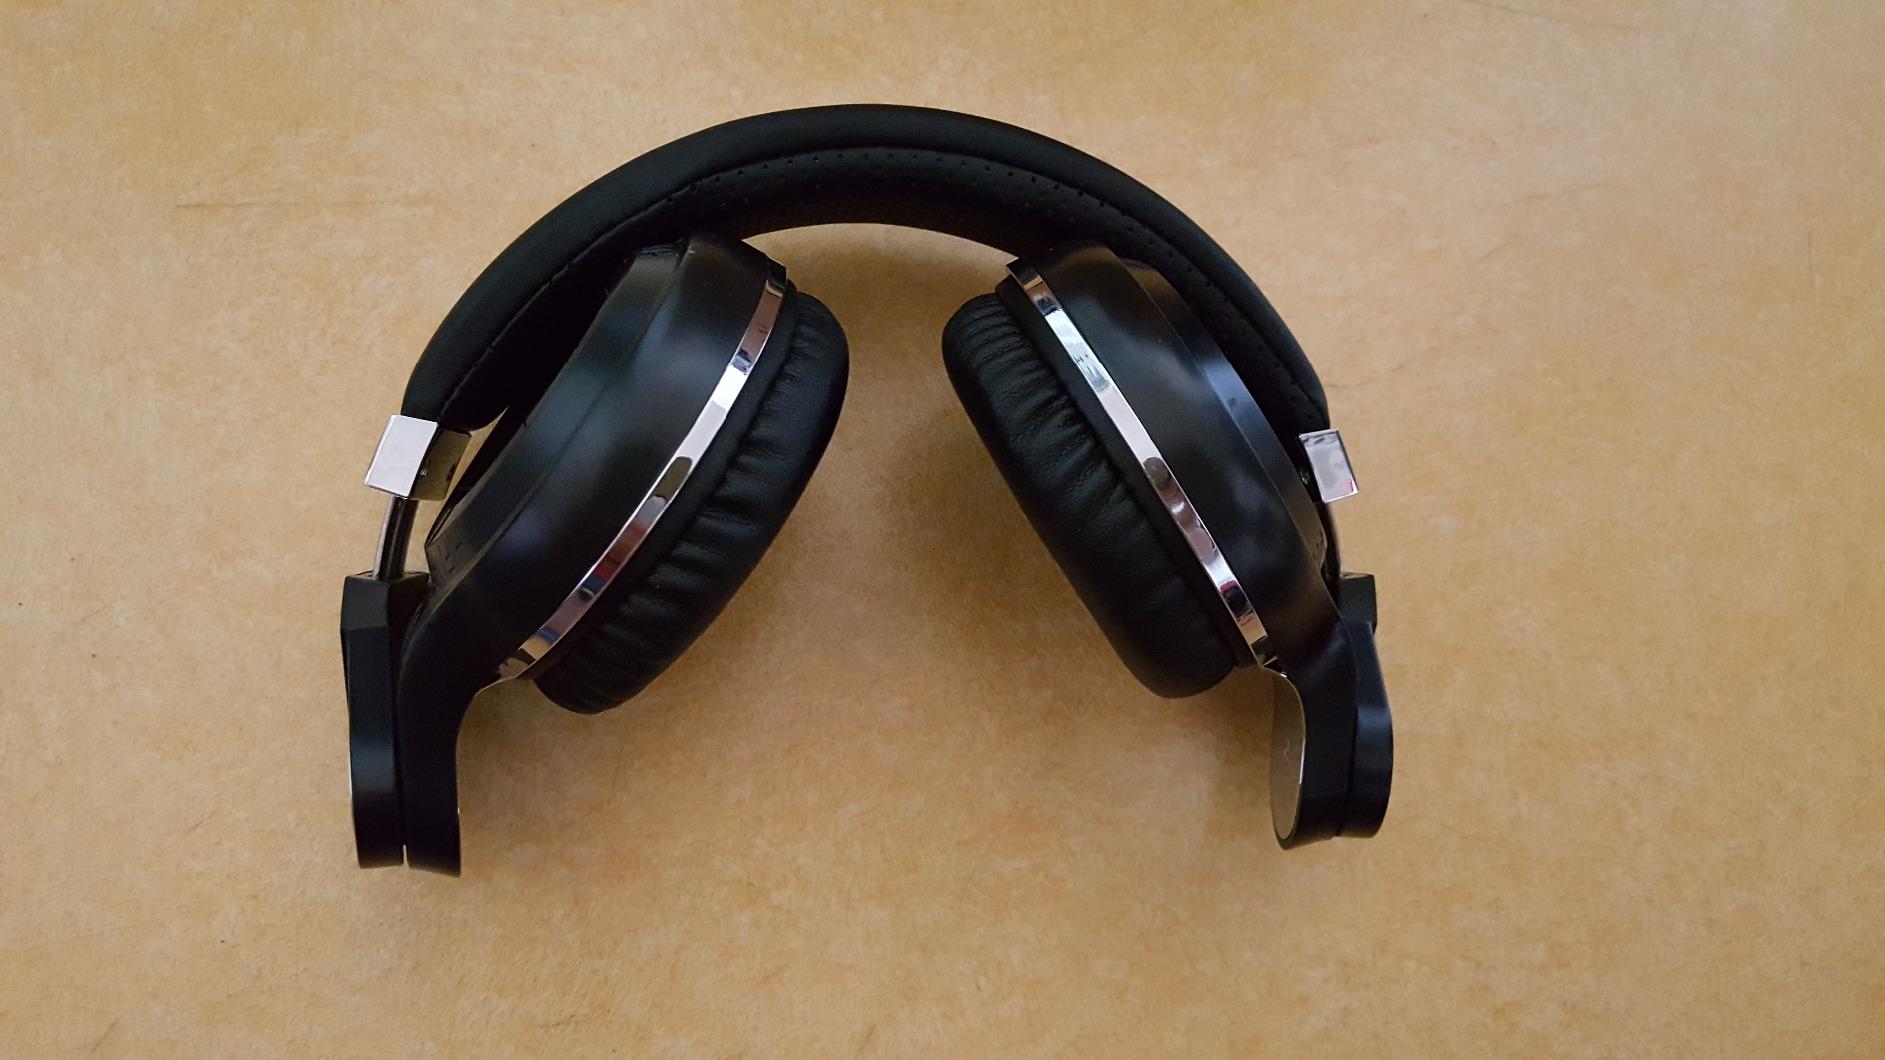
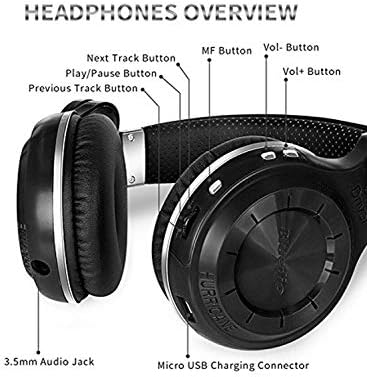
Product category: headphones
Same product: yes